Peak coal

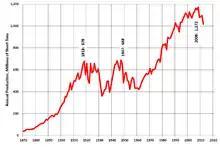
US coal production had major tonnage peaks in 1918, 1947, and 2008.

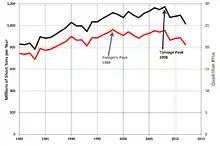
United States annual mined coal tonnage (black) and BTU content (red), 1980–2012, from US EIA

Although Hubbert's analysis in 1956 projected total extraction to peak in about 2150, records show that extraction reached an energy peak in 1998 and a tonnage peak in 2008.